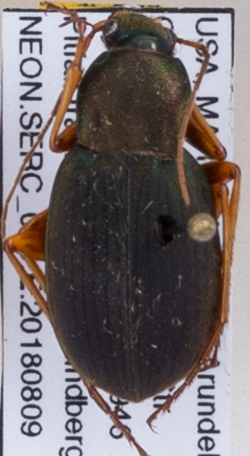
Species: Chlaenius aestivus
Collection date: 2018-08-09
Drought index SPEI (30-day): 2.09
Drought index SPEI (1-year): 0.968
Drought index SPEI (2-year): -0.004